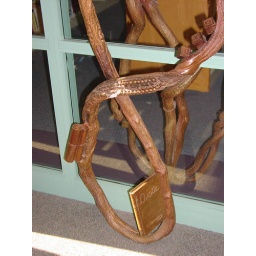
This is one of the bottoms of the tree in the children's section. You can see blocks, a book and a scroll.